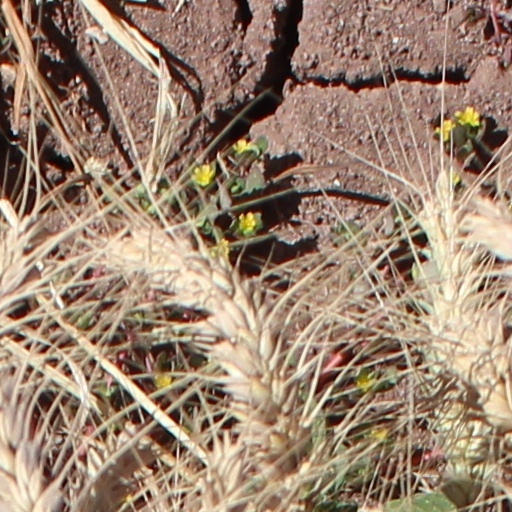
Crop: wheat